Serbo-Bulgarian War

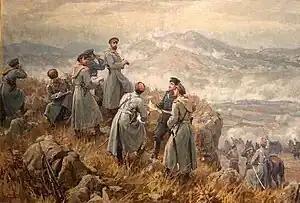
Alexander of Battenberg during the Battle of Slivnitsa.

Bulgaria was forced to meet the Serbian threat with two serious disadvantages. When the unification had been declared, Russia had withdrawn its military officers, who had until that moment commanded all larger units of Bulgaria's young army. The remaining Bulgarian officers had lower ranks and no experience in commanding units larger than platoons (causing the conflict to be dubbed "The War of the Captains"). Also, since the Bulgarian government had expected an attack from the Ottoman Empire, the main forces of the Bulgarian Army were along the southeastern border. Their redeployment across Bulgaria would take at least five to six days.